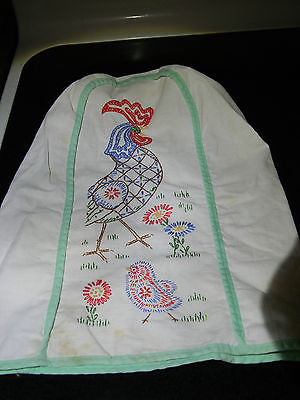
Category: toaster